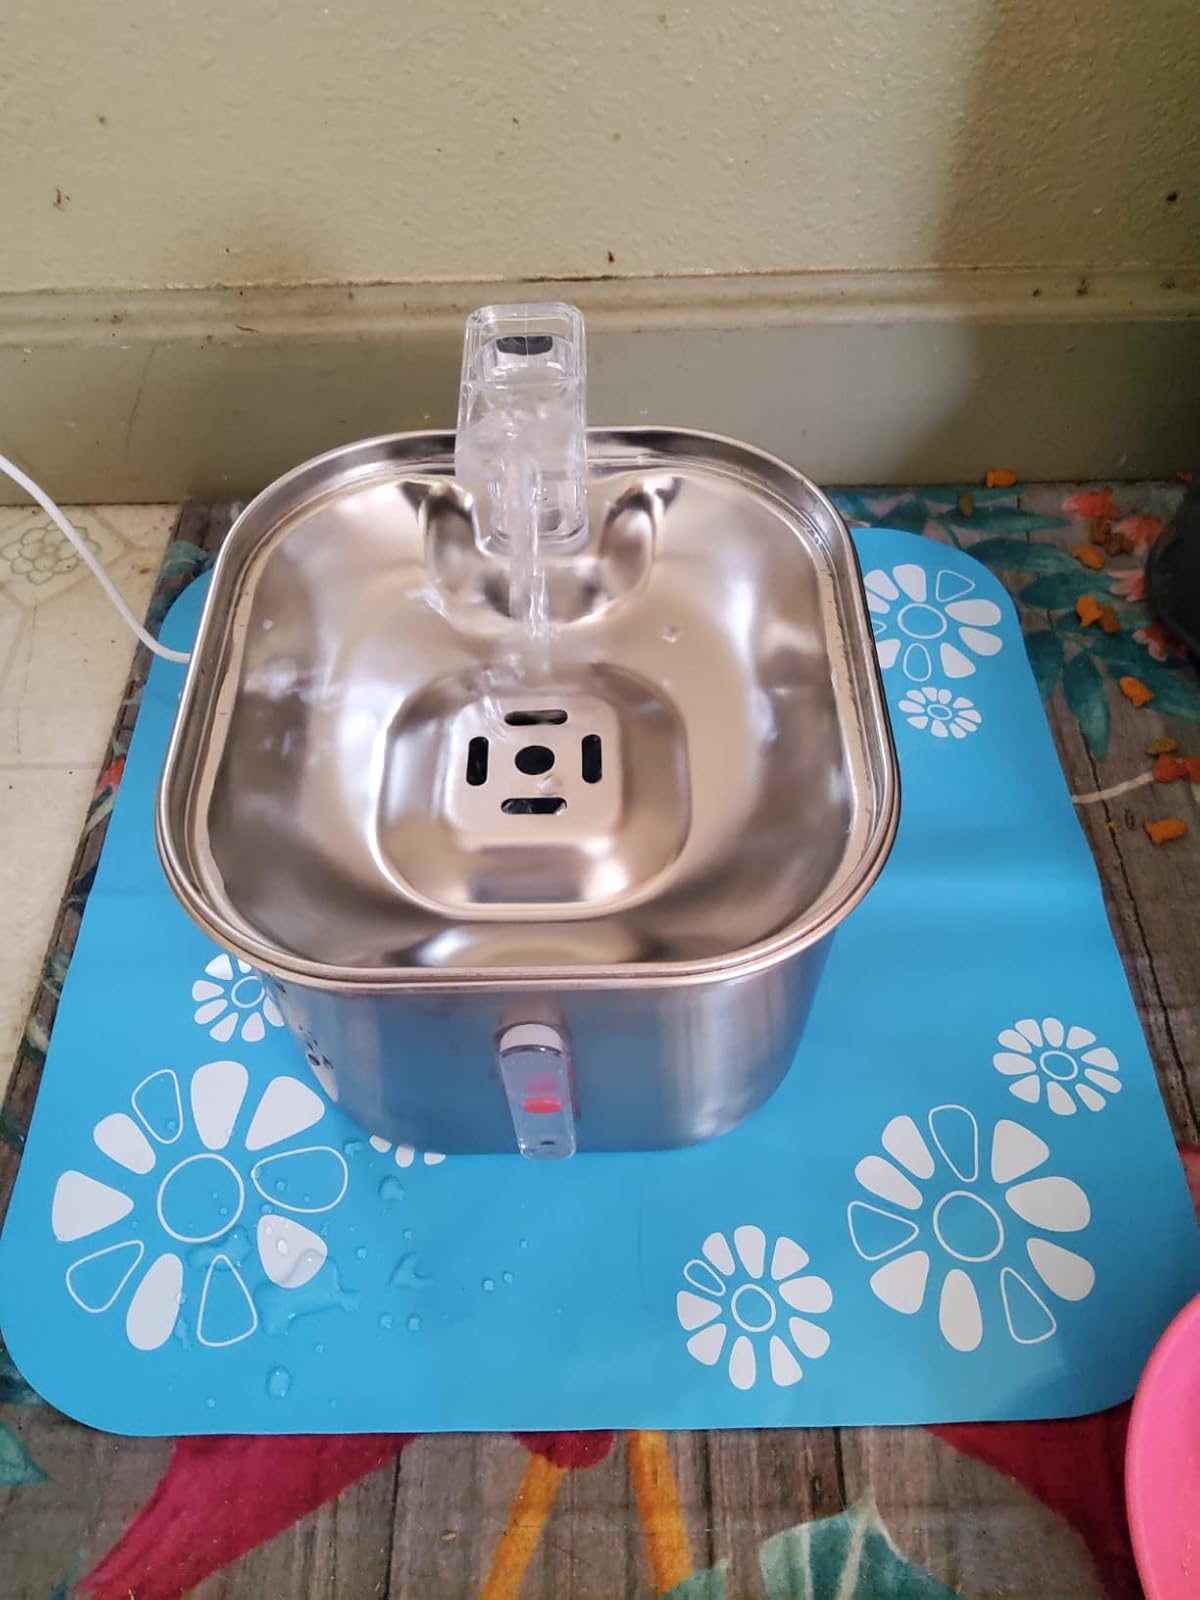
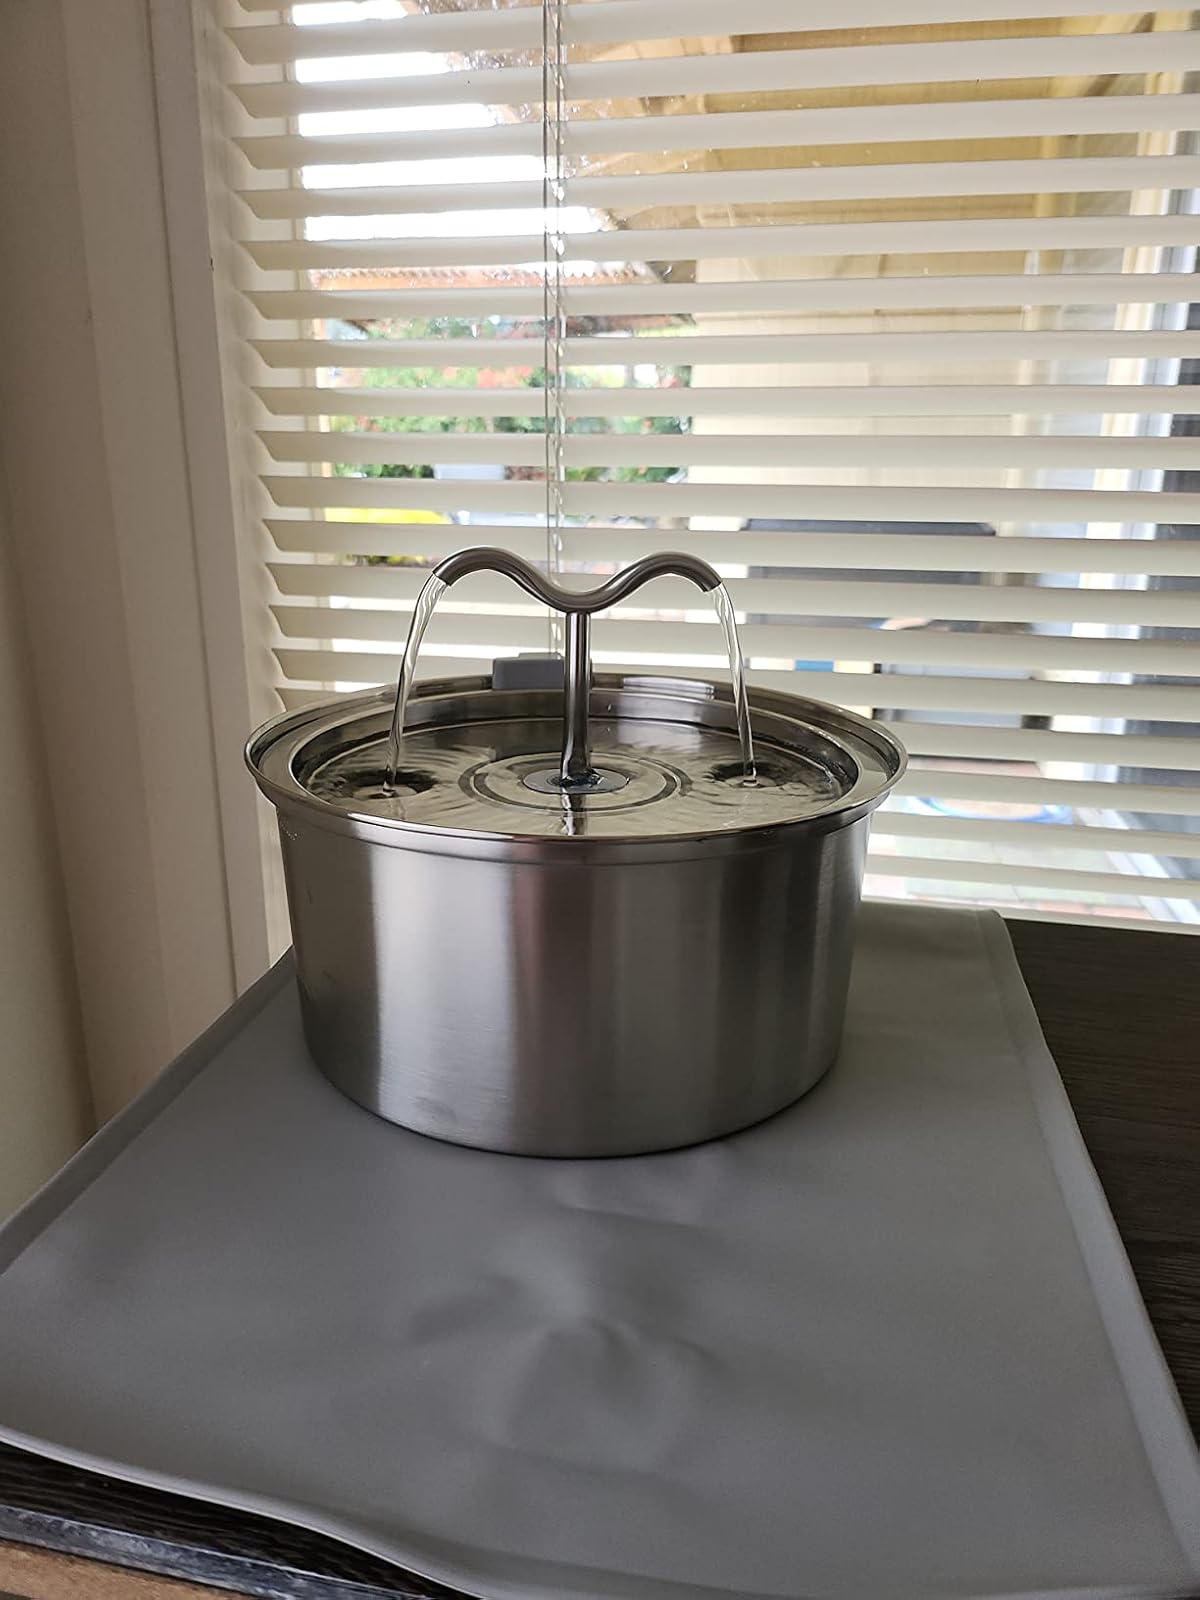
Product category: items_bowl
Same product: no